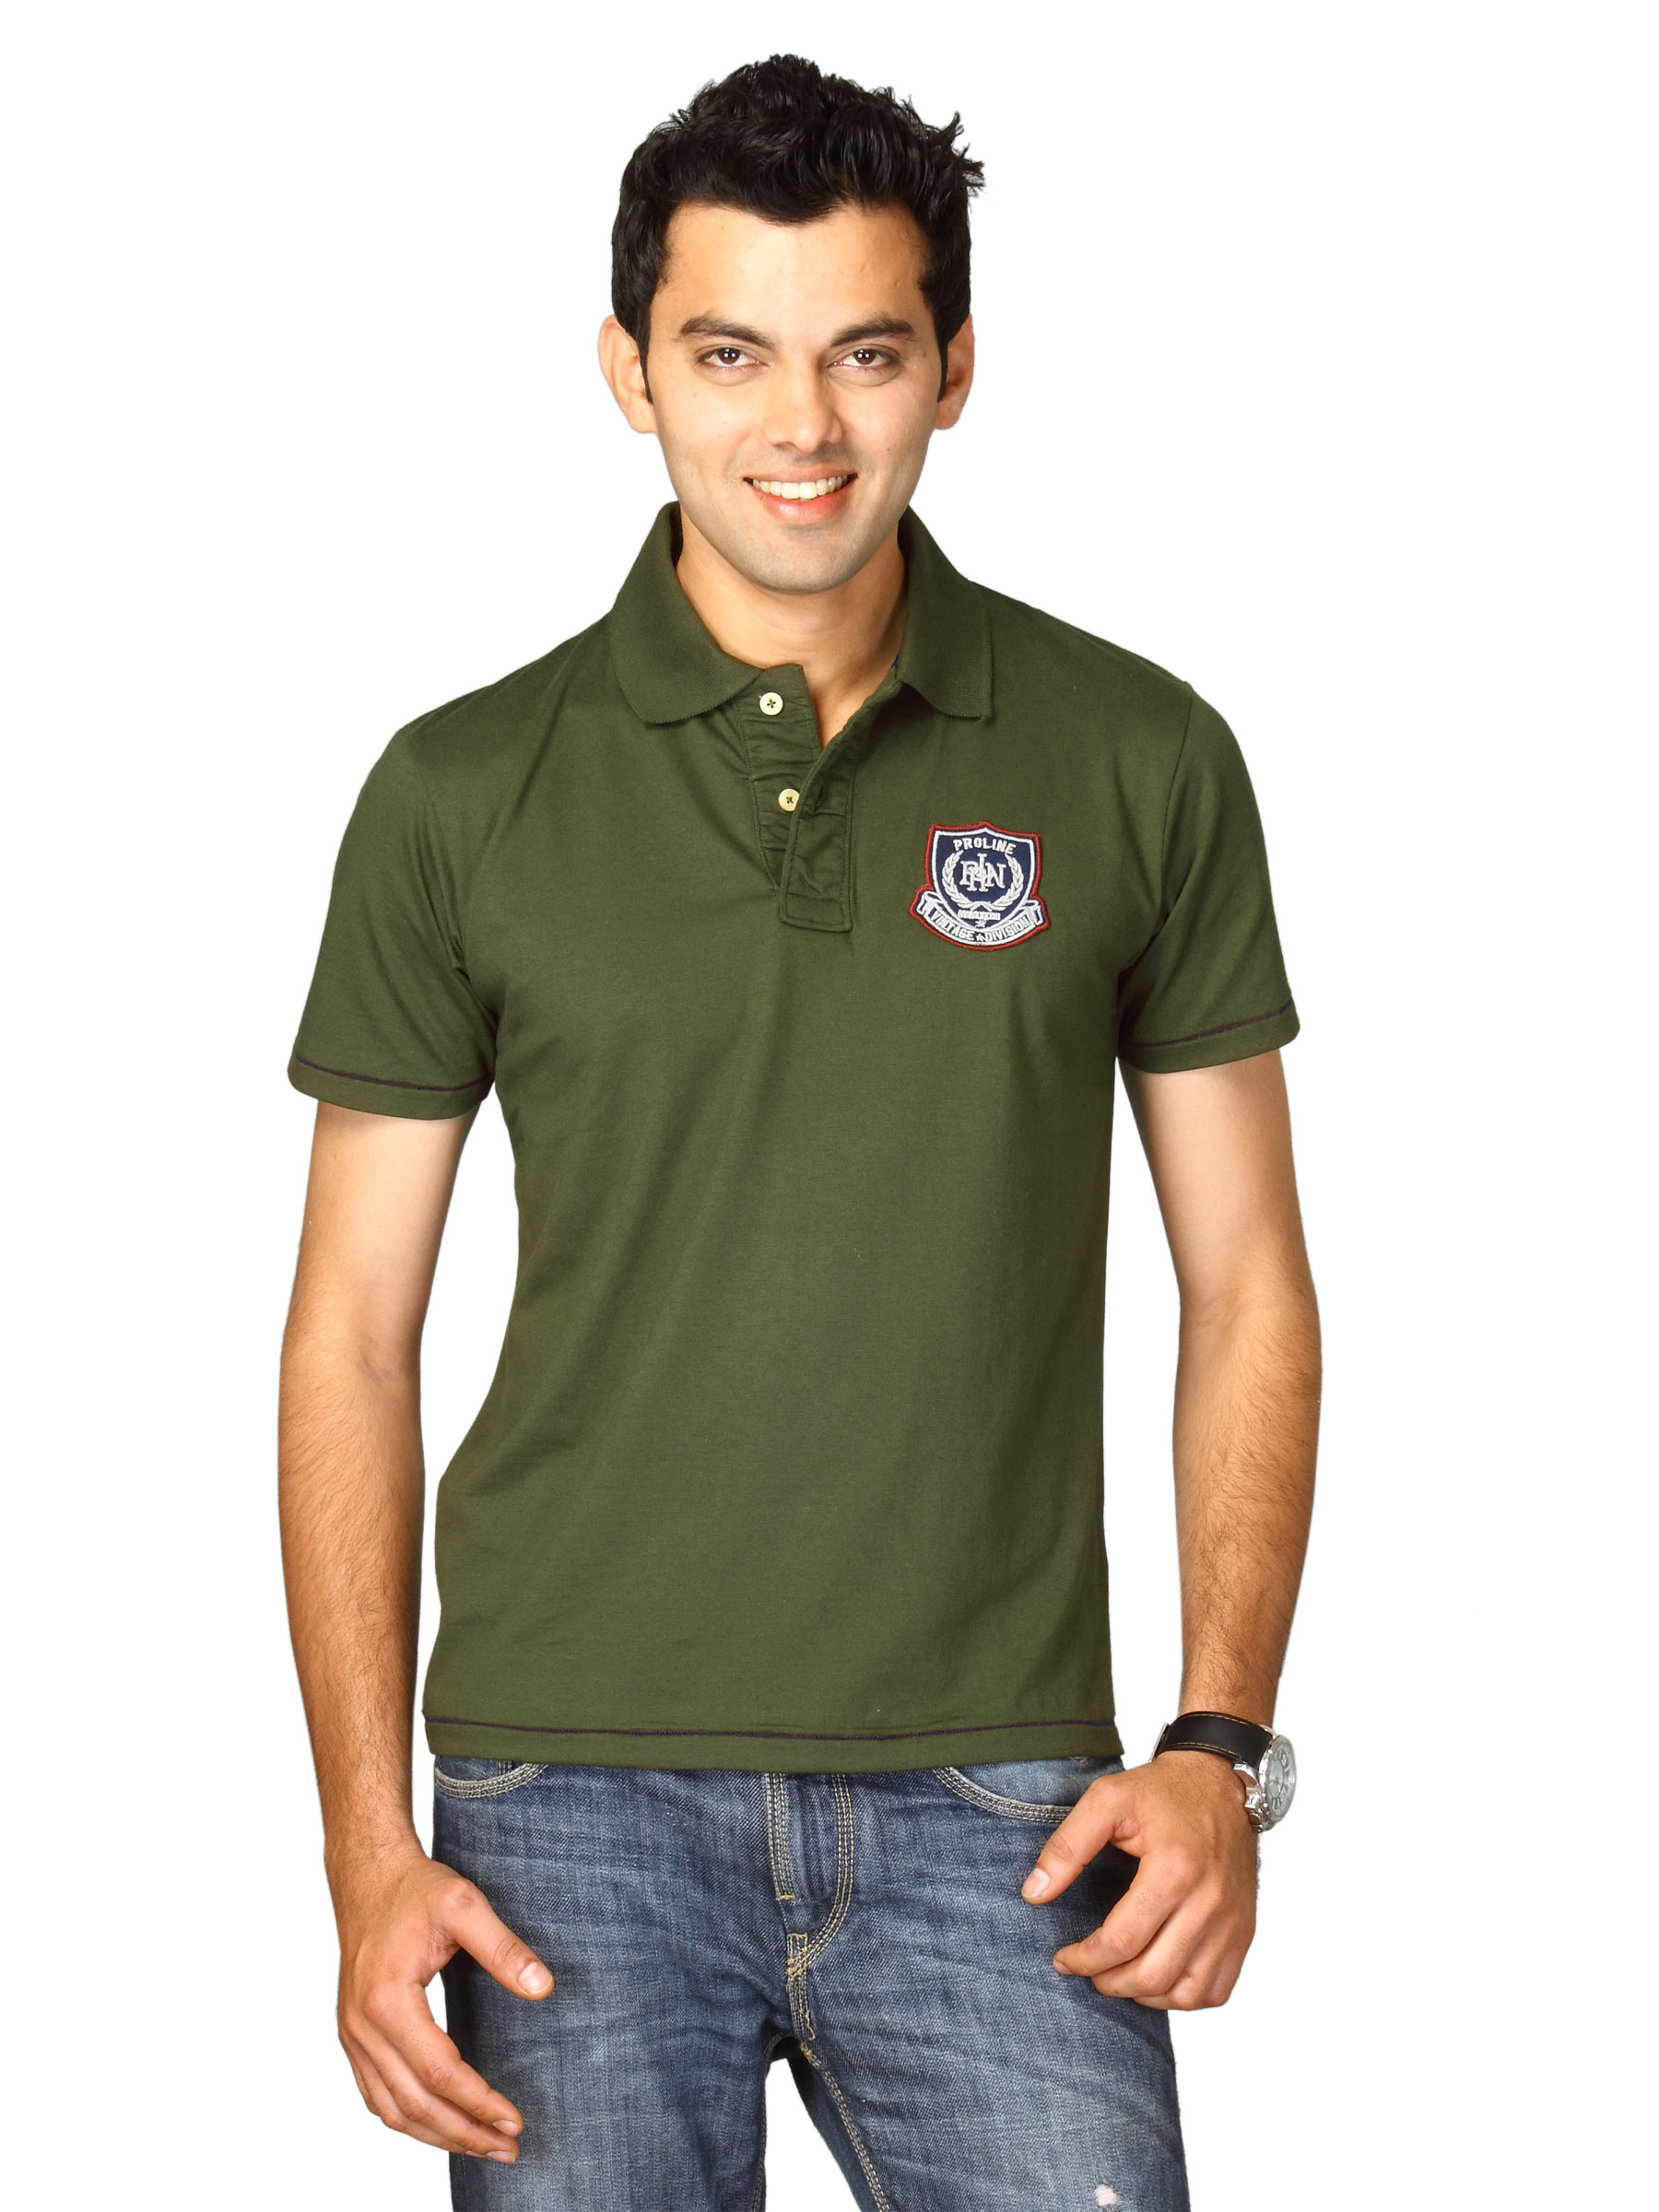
Proline Men Olive Green Polo T-shirt
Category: Apparel / Topwear / Tshirts
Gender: Men
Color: Olive
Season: Fall 2011
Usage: Casual